NIRA Intense Import Drag Racing

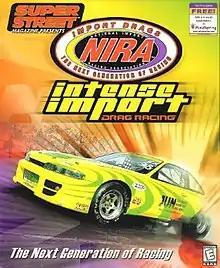

NIRA Intense Import Drag Racing is a drag racing simulation video game developed and published by Bethesda Softworks. The game is sanctioned by the National Import Racing Association.